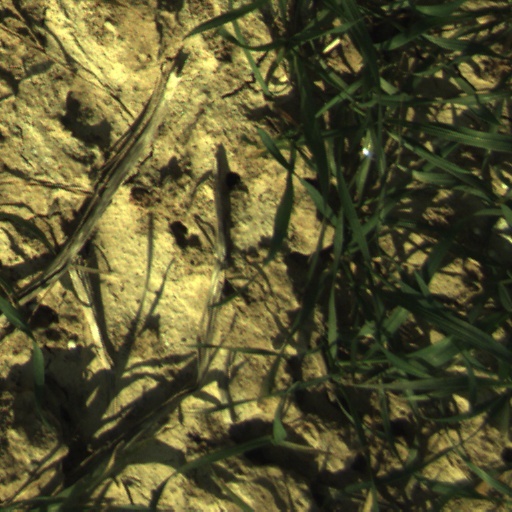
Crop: wheat